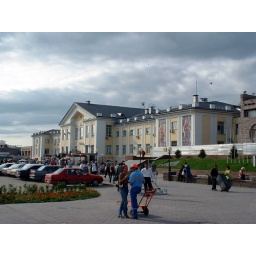
The train station in Astana. The building is in the Petrine Baroque, one of my favorite architectural styles.